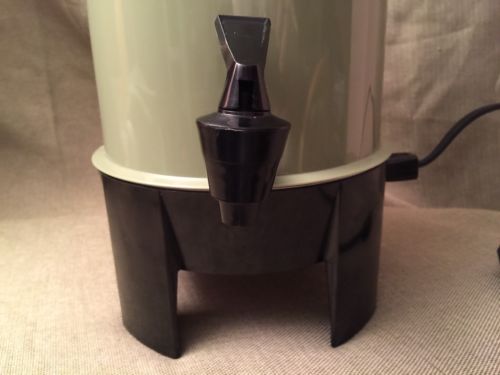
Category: coffee maker